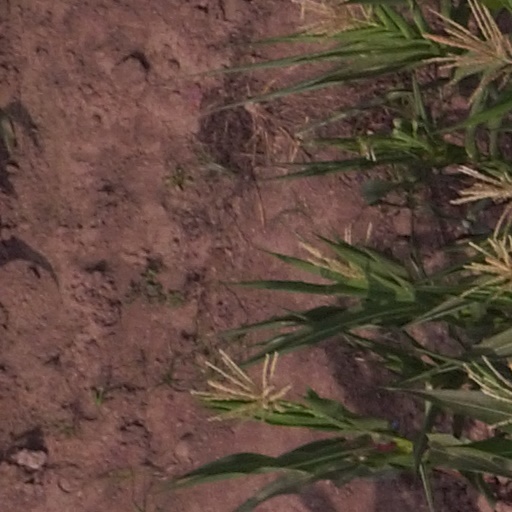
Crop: maize; corn